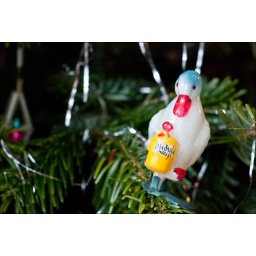
cod-liver oil (that's written on a yellow bag, that this duck carries, in Russian). what a beautiful Christmas decoration. ;)